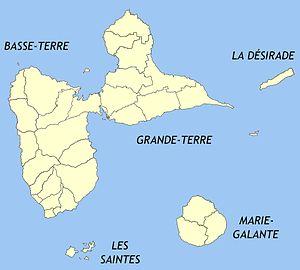
Carte modifiée d'après une image svg prise sur commons et intitulée ""Baie-Mahault""."